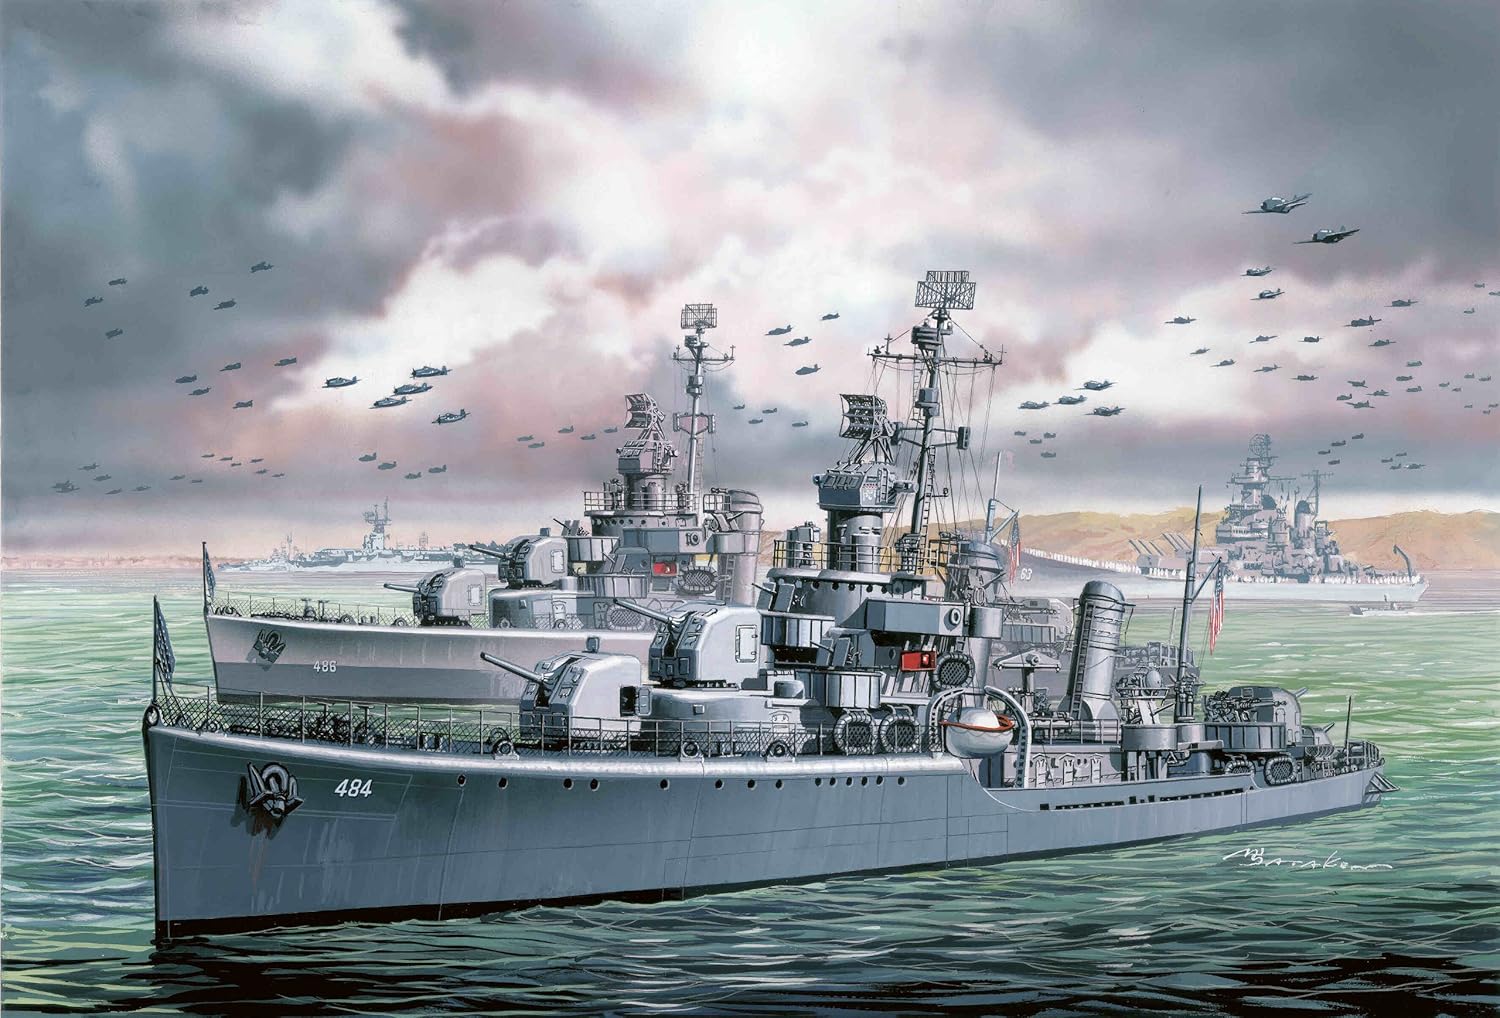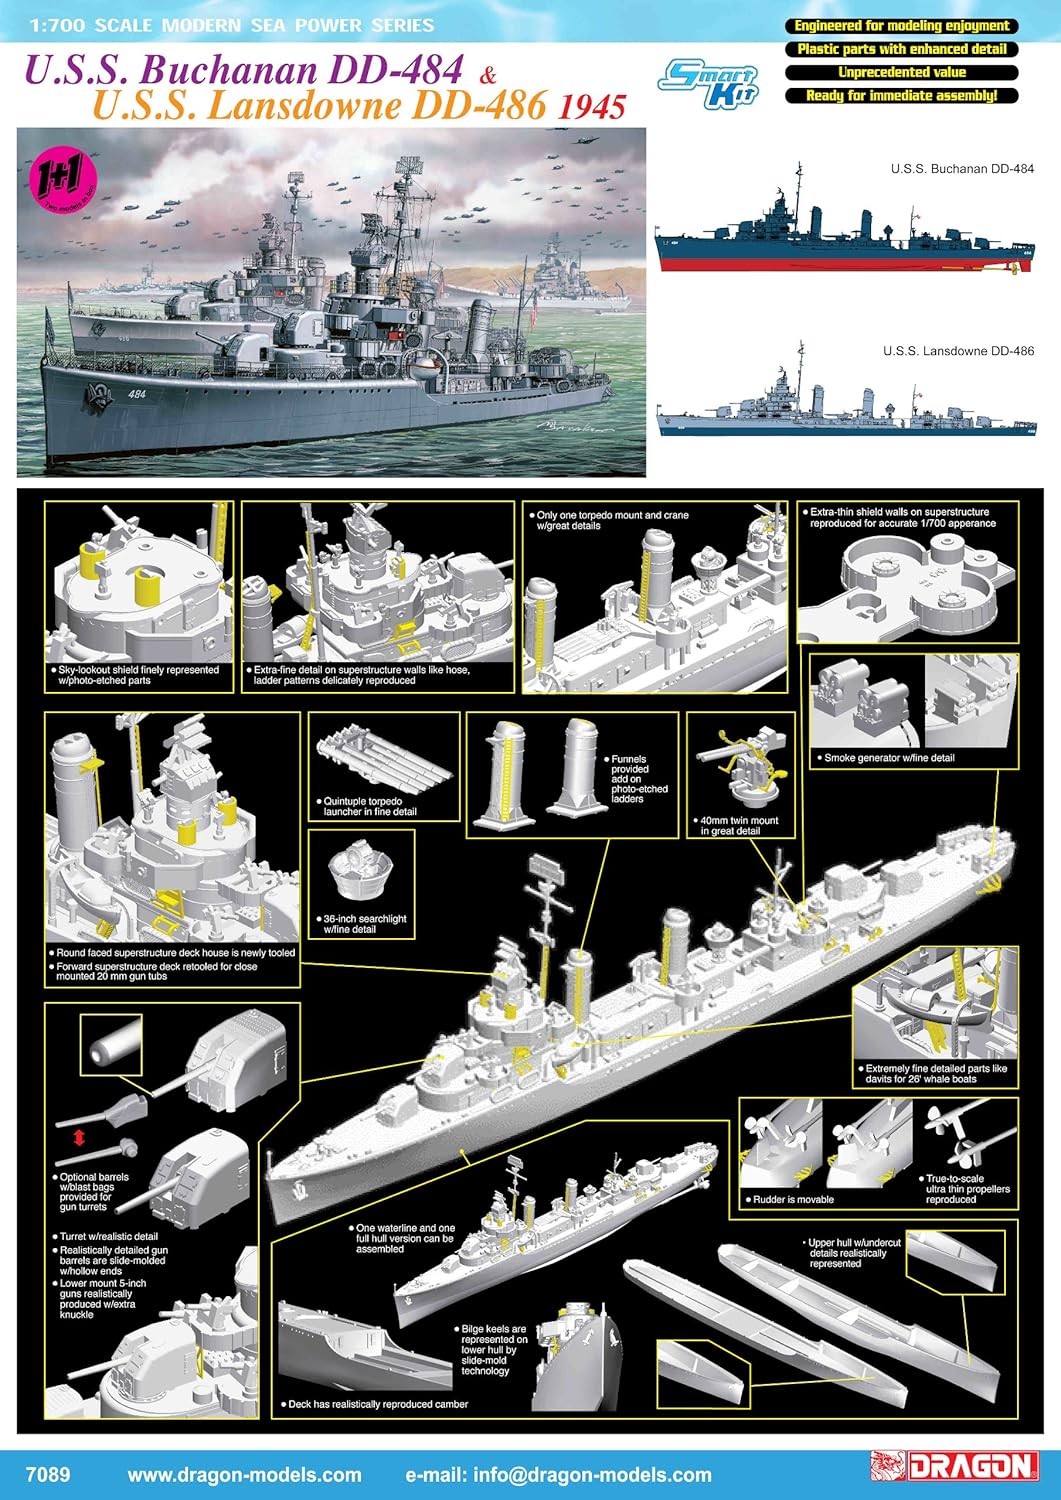
Dragon Models 1/700 U.S.S. Buchanan DD-484 And U.S.S. Landsdowne DD-486 (Twin Pack) Smart Kit
Category: Toys & Games
From the Manufacturer Dragon’s latest 1/700 scale ship set comes with two complete kits – the first is USS Buchanan (DD-484) and the second USS Lansdowne (DD-486), both of which were Gleaves-class destroyers. The former was commissioned in March 1942, and it served in the Pacific in such campaigns as Guadalcanal, Luzon, Formosa, Iwo Jima and Okinawa. USS Buchanan steamed into Tokyo Bay on 29 August 1945, and on 2 September it carried General MacArthur to the battleship Missouri to accept the Japanese surrender. A sister ship of Buchanan was USS Lansdowne, commissioned in April 1942. After sinking a couple of submarines along the Atlantic seaboard, the destroyer transferred to the Pacific. The ship was heavily involved in escort and combat missions as the Allies island-hopped their way north towards Japan. USS Lansdowne also arrived in Tokyo Bay on 29 August, and on 2 September it transferred Japanese emissaries to the Missouri for the official surrender ceremony. The two ship kits are highly detailed, making use of a large number of newly tooled parts. For example, the superstructure, bridge and deck are new. Smaller details such as 40mm twin guns are also new toolings. There are also numerous photo-etched metal parts to replicate extra-fine details like ladders. As destroyers of the same class built almost simultaneously, the ships share the same construction. The kits have been designed to accurately reflect their appearance in 1945. Their different markings are provided by appropriate decals. Dragon is pleased to bring to modelers these two sister ships that sailed together into Tokyo Bay and witnessed the official end of WWII.
Features: Engineered for modeling enjoyment | Plastic parts with enhanced detail | Unprecedented value | Ready for immediate assembly | Paint and glue required, not included